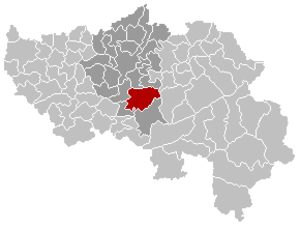
Carte indiquant la localisation de la commune de Sprimont dans la Province de Liège.